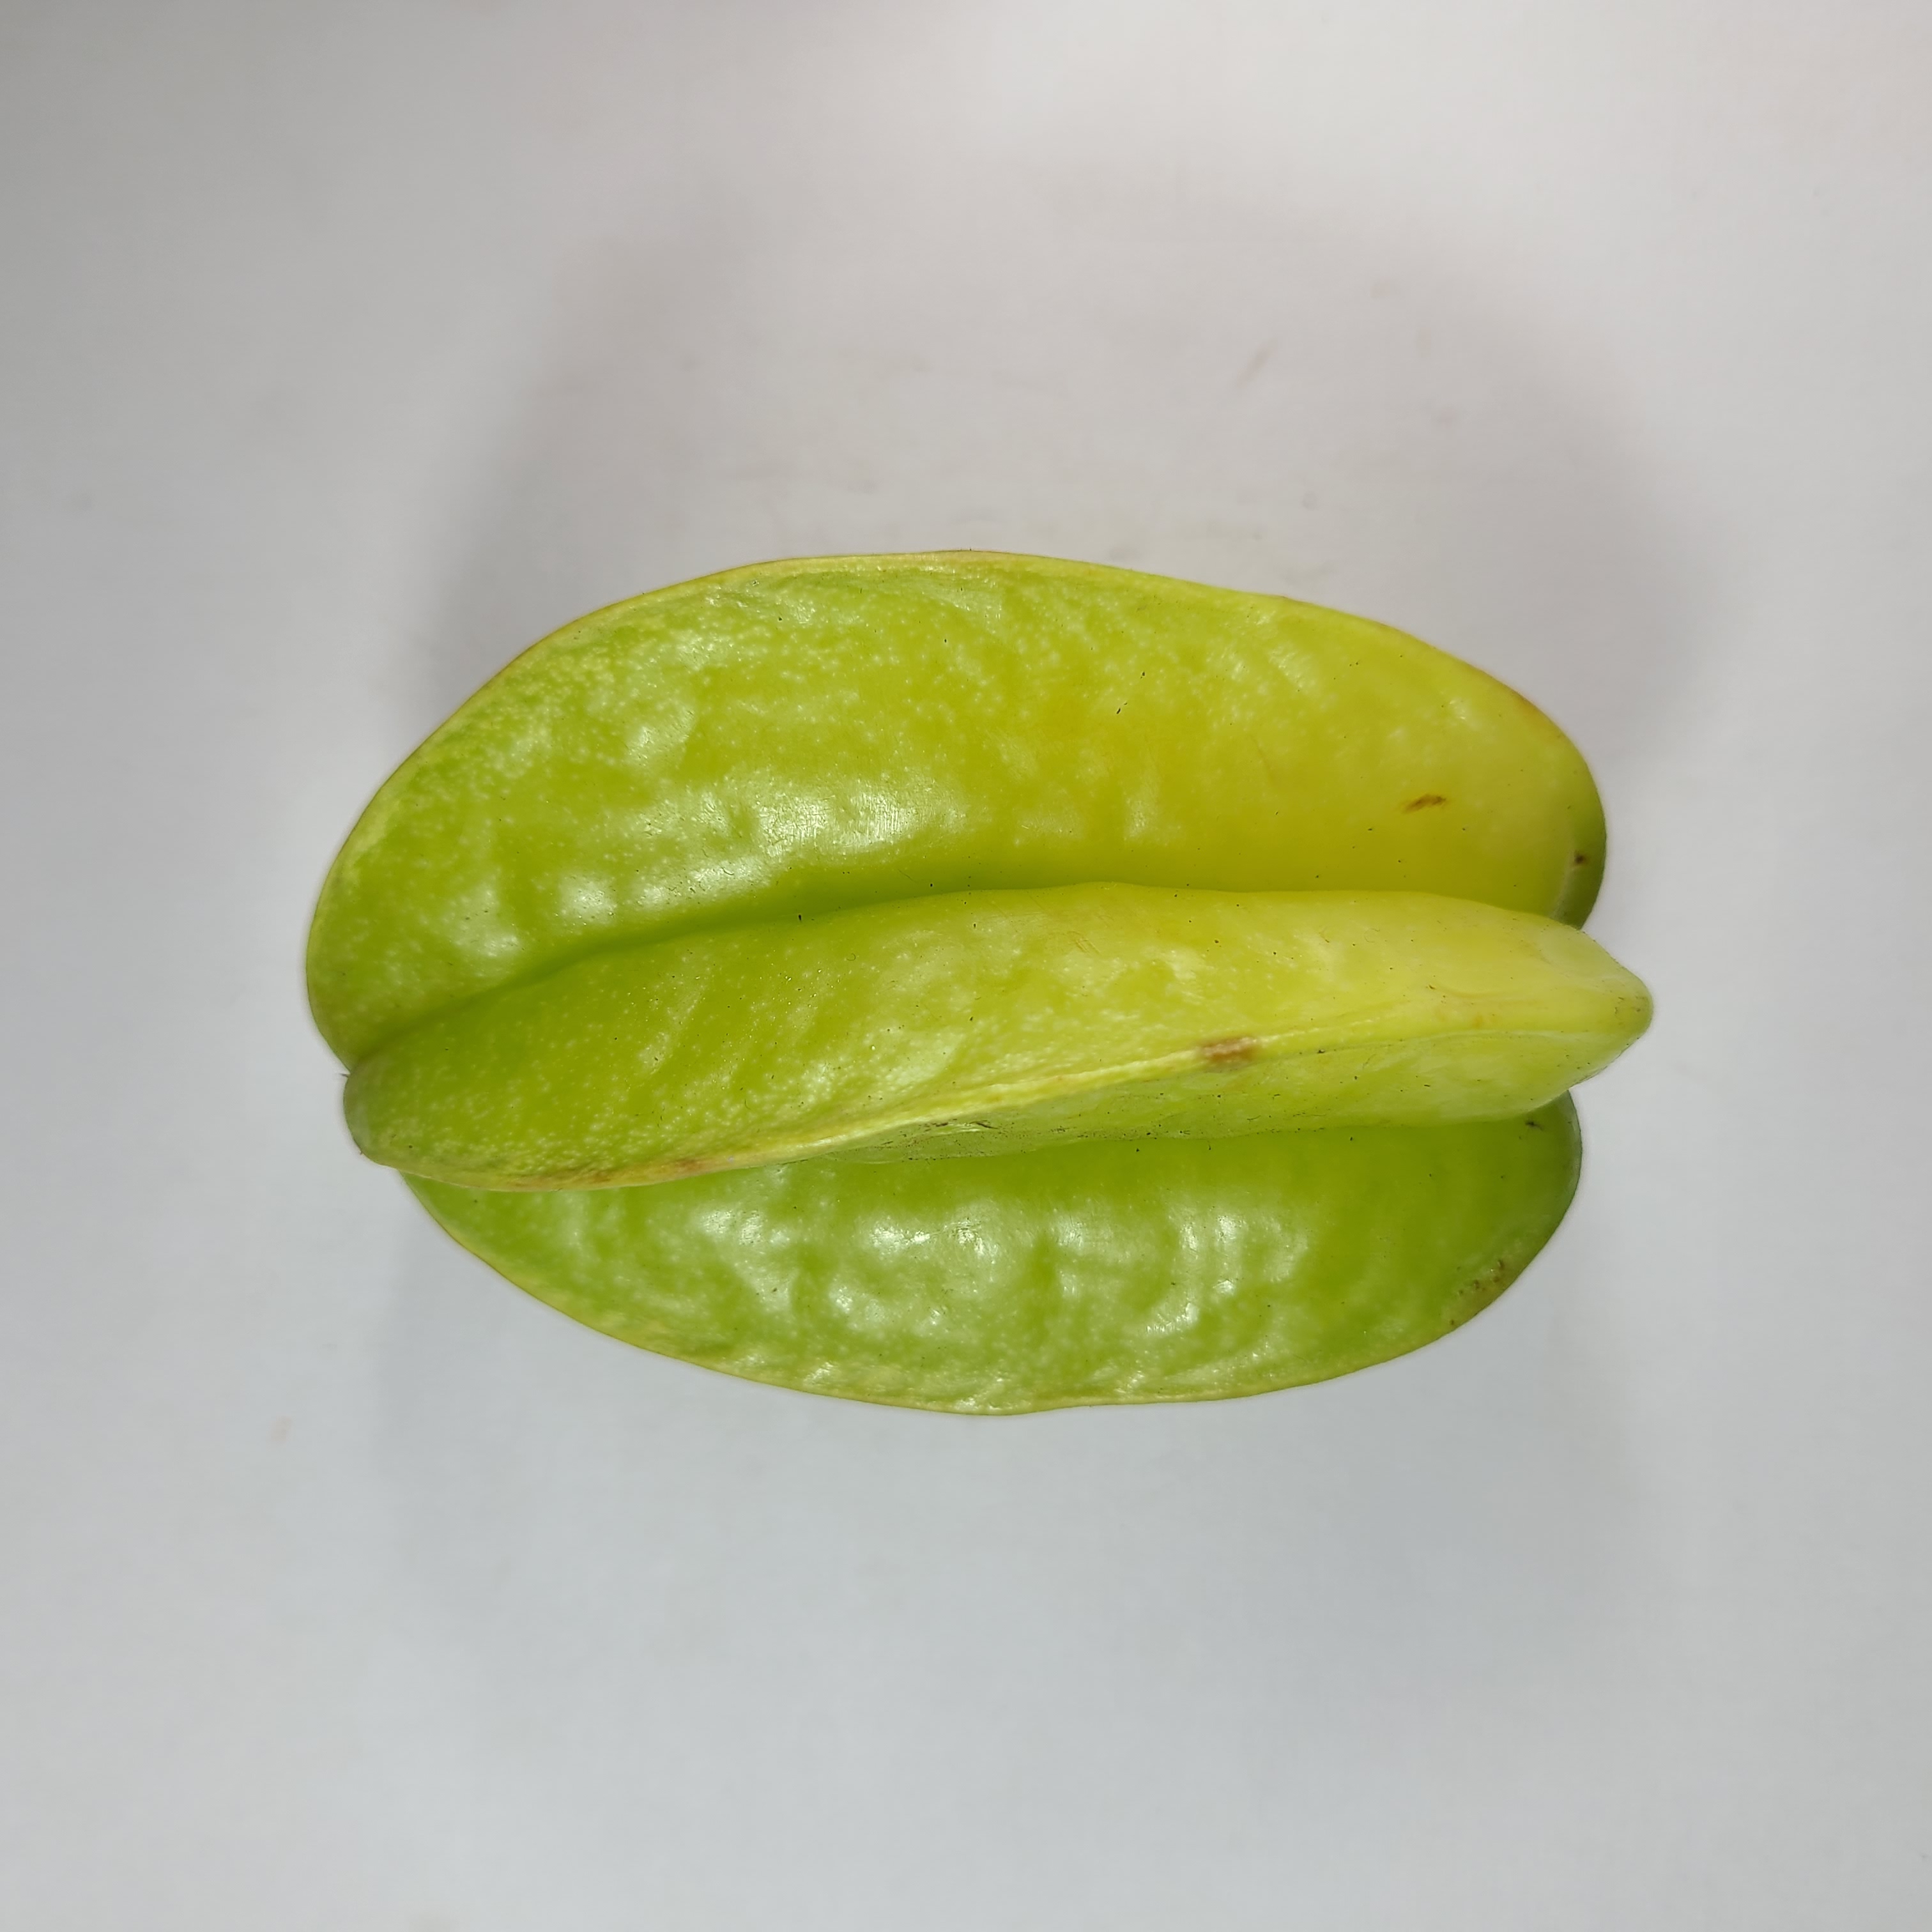
Label: Healthy Fruits